Wooden spoon (award)

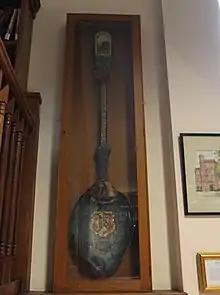
Wooden spoon at Selwyn College, Cambridge

The spoons themselves, actually made of wood, grew larger, and in latter years measured up to five feet long. By tradition, they were dangled in a teasing way from the upstairs balcony in the Senate House, in front of the recipient as he came before the Vice-Chancellor to receive his degree, at least until 1875 when the practice was specifically banned by the university.